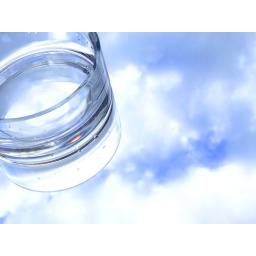
Experimenting with a mirror in my garden and a glass bowl